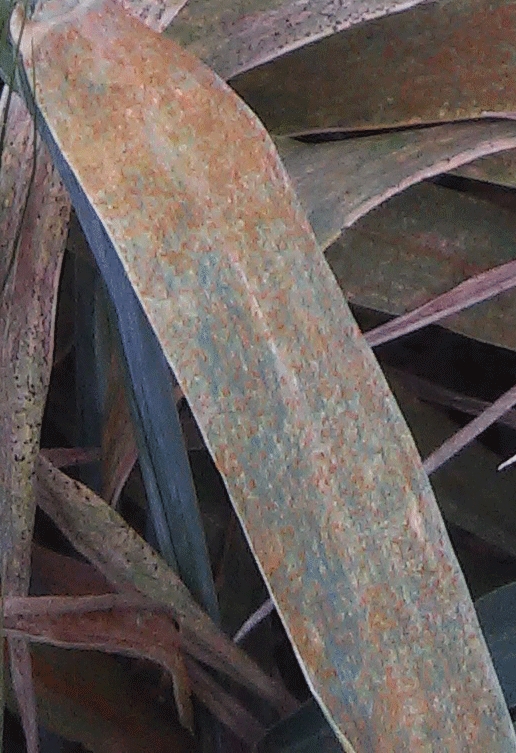
Label: Wheat___Brown_Rust